Korbeek-Lo

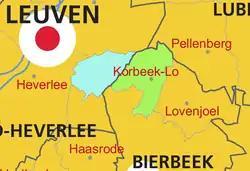
In 1977 Korbeek-Lo was abolished for administrative purposes, with the western part of the municipality subsumed into Leuven and the eastern part into the newly expanded rural municipality of Bierbeek.

Korbeek-Lo is a sub-municipality of the municipality of Bierbeek located in the province of Flemish Brabant, Flemish Region, Belgium.